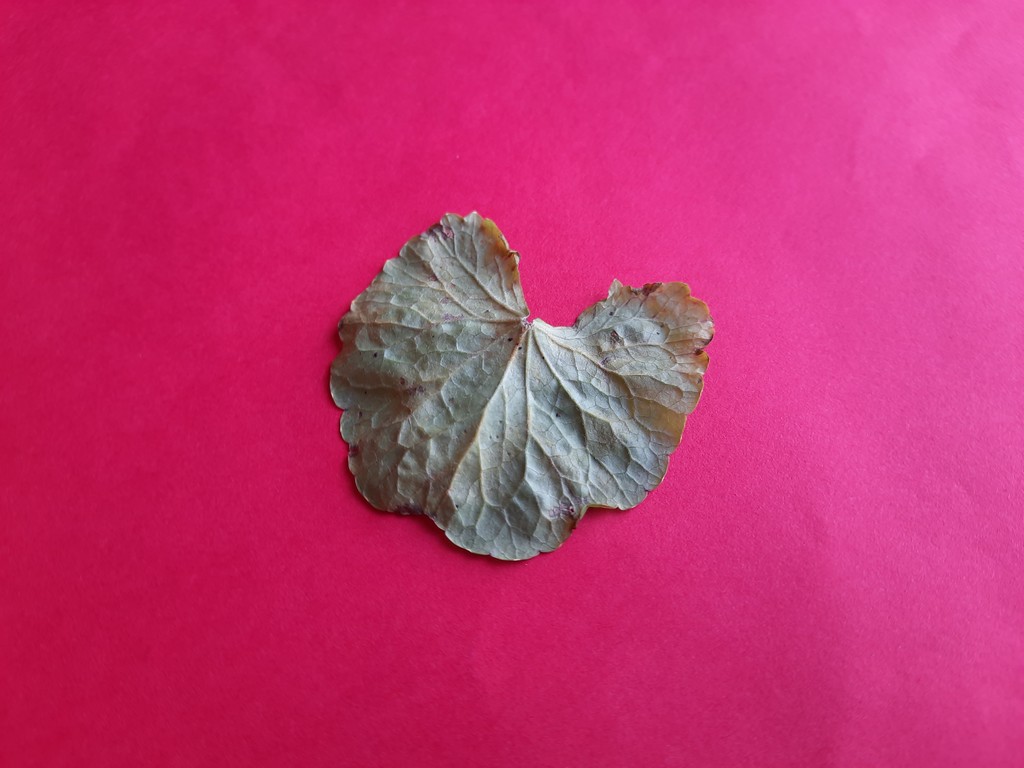
Label: Unhealthy